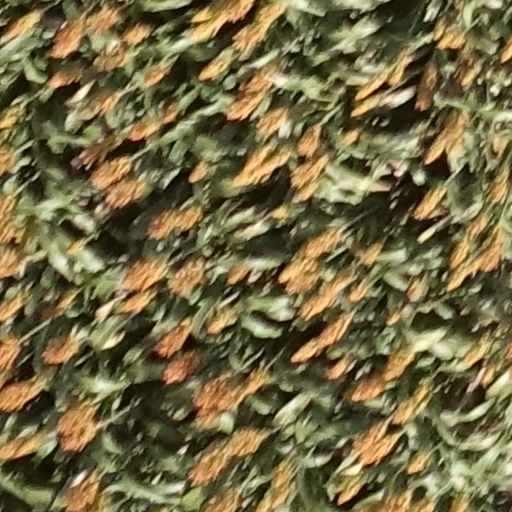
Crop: sorghum